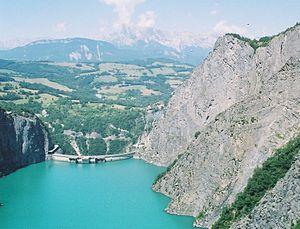
Le Drac est un affluent gauche de l'Isère dans le Sud-Est de la France, dans les deux régions Provence-Alpes-Côte d'Azur et Auvergne-Rhône-Alpes, donc un sous-affluent du Rhône. Il prend sa source dans la vallée du Champsaur dans le département des Hautes-Alpes et se jette dans l'Isère à hauteur de la commune de Fontaine en aval de Grenoble dans le département de l'Isère, après une traversée de 130 km au creux des vallées alpines. Ses derniers kilomètres ont fait l'objet d'un endiguement rectiligne au cours des XVIIᵉ et XVIIIᵉ siècles afin de repousser sa confluence avec l'Isère et protéger la ville de Grenoble.